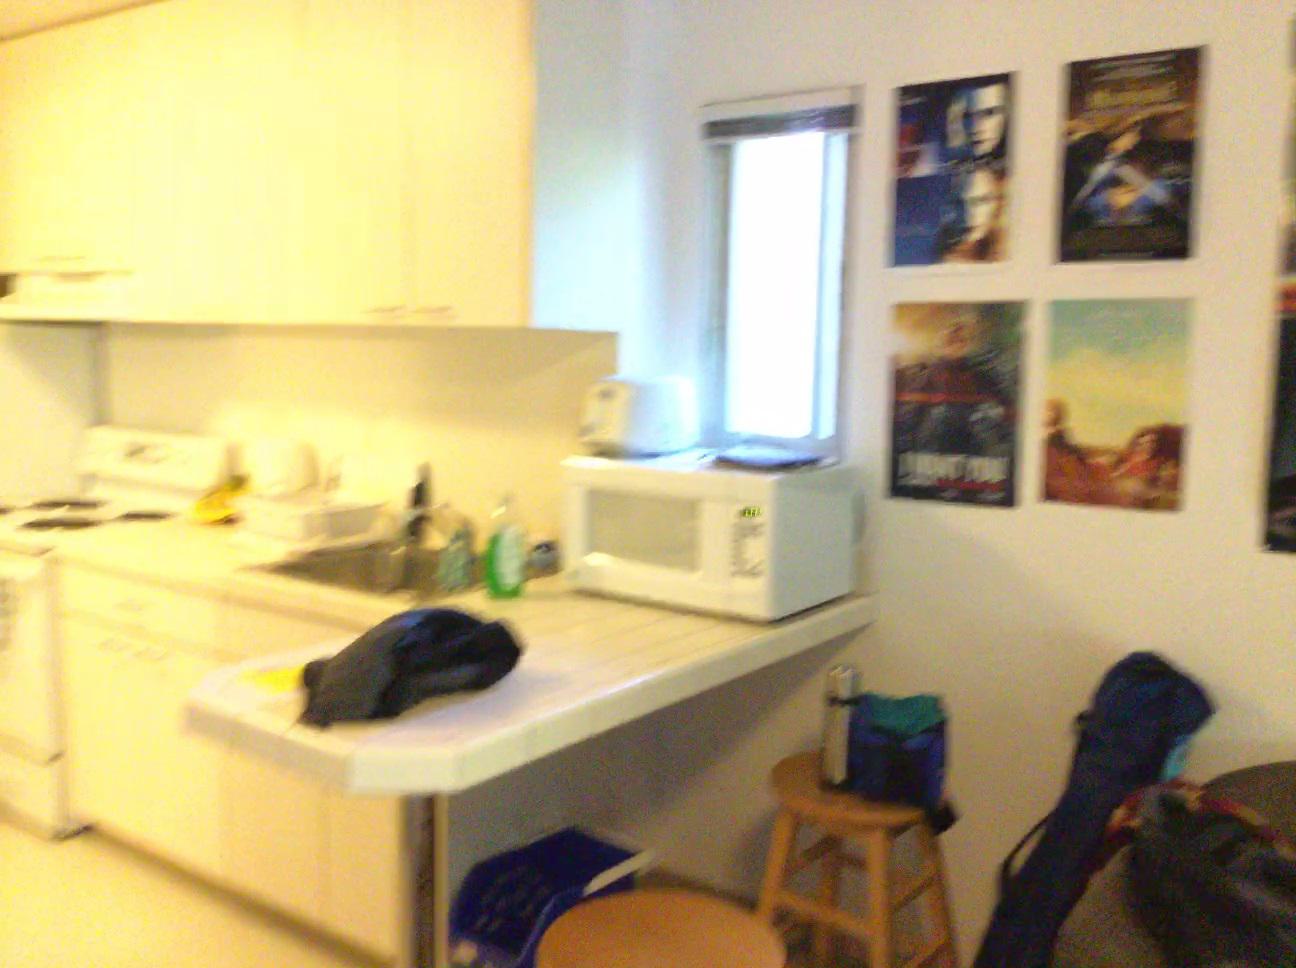
Question: Is the jacket above the stove from the world's perspective? Final answer should be yes or no.
Answer: Yes